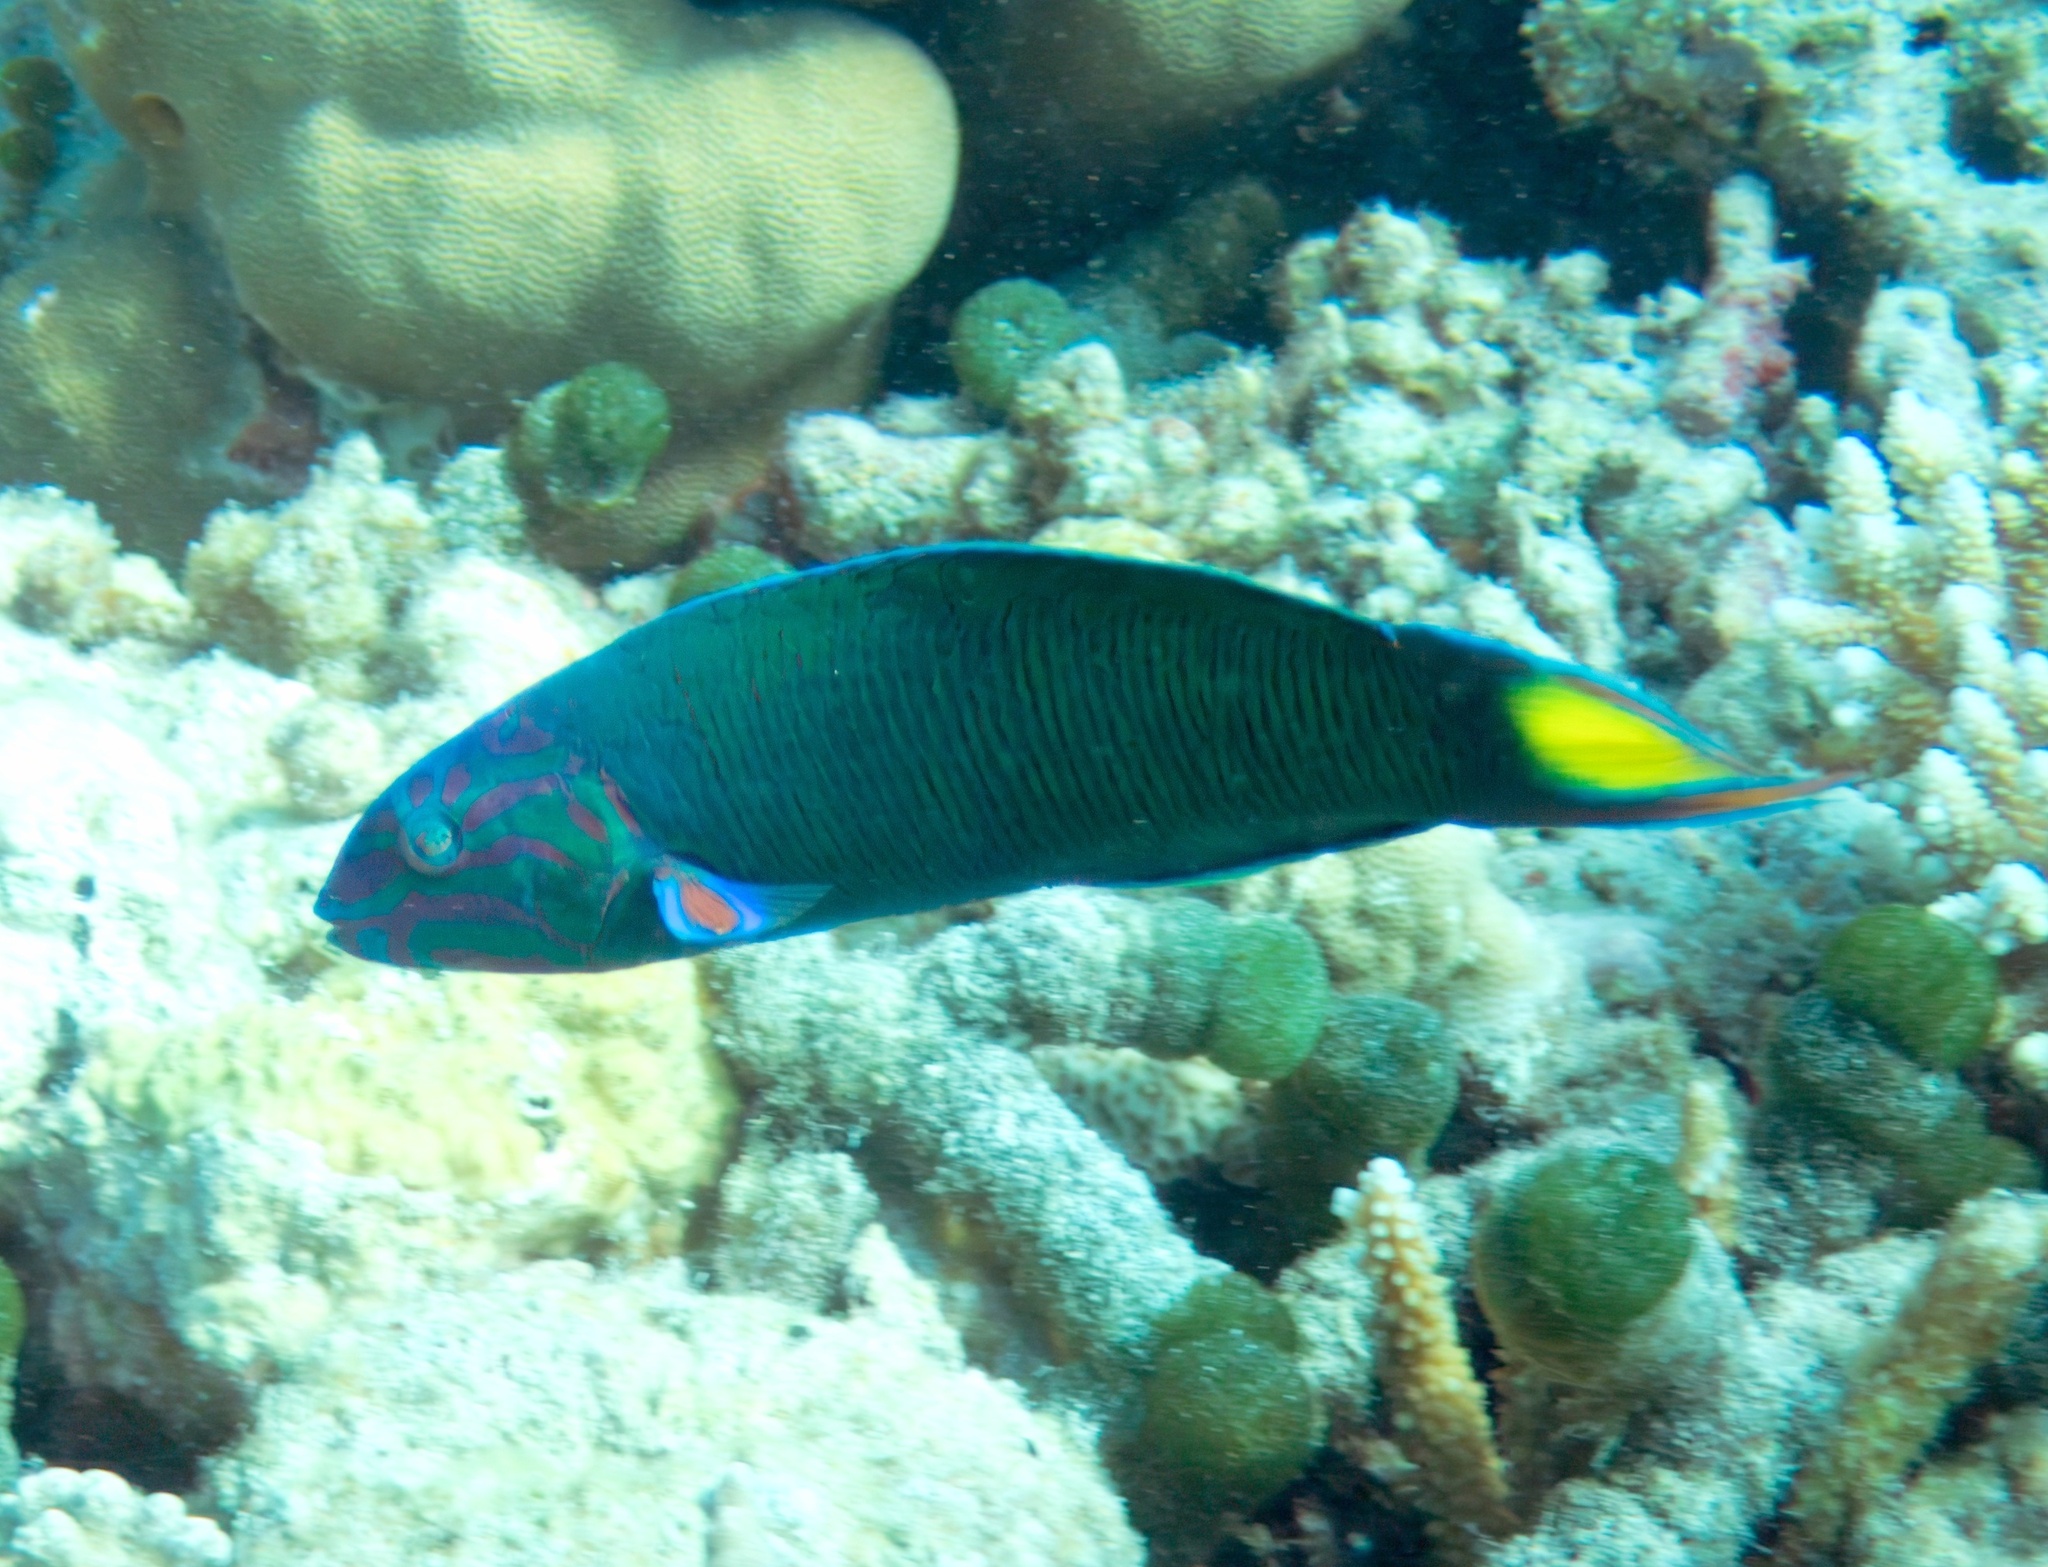
Thalassoma lunare (Moon Wrasse)